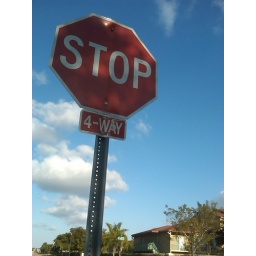
TWO roads diverged in a yellow wood, And sorry I could not travel both-Robert Frost